Revolt of the Barretinas

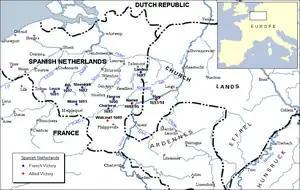
The War of the Grand Alliance started in 1688 with a French invasion of southern Germany states. The French attacked Spain in the Spanish Netherlands in 1689, and sent only a smaller force across the Pyrenees into Catalonia.

The upper classes remained alarmed at the spontaneous outburst, and the administration was concerned that Barcelona could fall at a moment's notice. In fear of the militia returning to Barcelona, the three imprisoned members of the Diputació were restored on May 10. The Viceroy, finding the situation too stressful, left office in a huff. He was replaced by the Count of Melgar. Incidents continued between the soldiers and the peasantry, and the government's control of the countryside became tenuous at best. Despite the concessions, people now wanted to be exempt from any governmental demands and refused to pay taxes. 800 "segadors" ("reapers;" the term rebel farmers adopted) marched on Puigcerdà and ordered that no one should work unless they received a minimum wage of 4 "reales", inspiring similar incidents in other towns as the idea spread. Clergy became involved in disputes with the citizenry over tithes, sparking a riot on June 13. On June 14, rioters opened an armory and armed the citizenry. The rioters relaxed the next day, the feast of Corpus Christi; this gave soldiers the opportunity to sneak into the armory and defeat the budding revolt. Four popular leaders were hanged on July 5, and four more on August 9, but nevertheless a constellation of uprisings took place across Catalonia. Riots even struck Barcelona itself. Most uprisings were small in scale and targeted against upper class Catalans exempt from the military contribution, or against unpopular citizens who no longer had the protection of a working government such as bankers, tax collectors, and moneylenders.